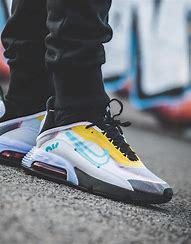
Brand: Nike
Model: Air Max 2090